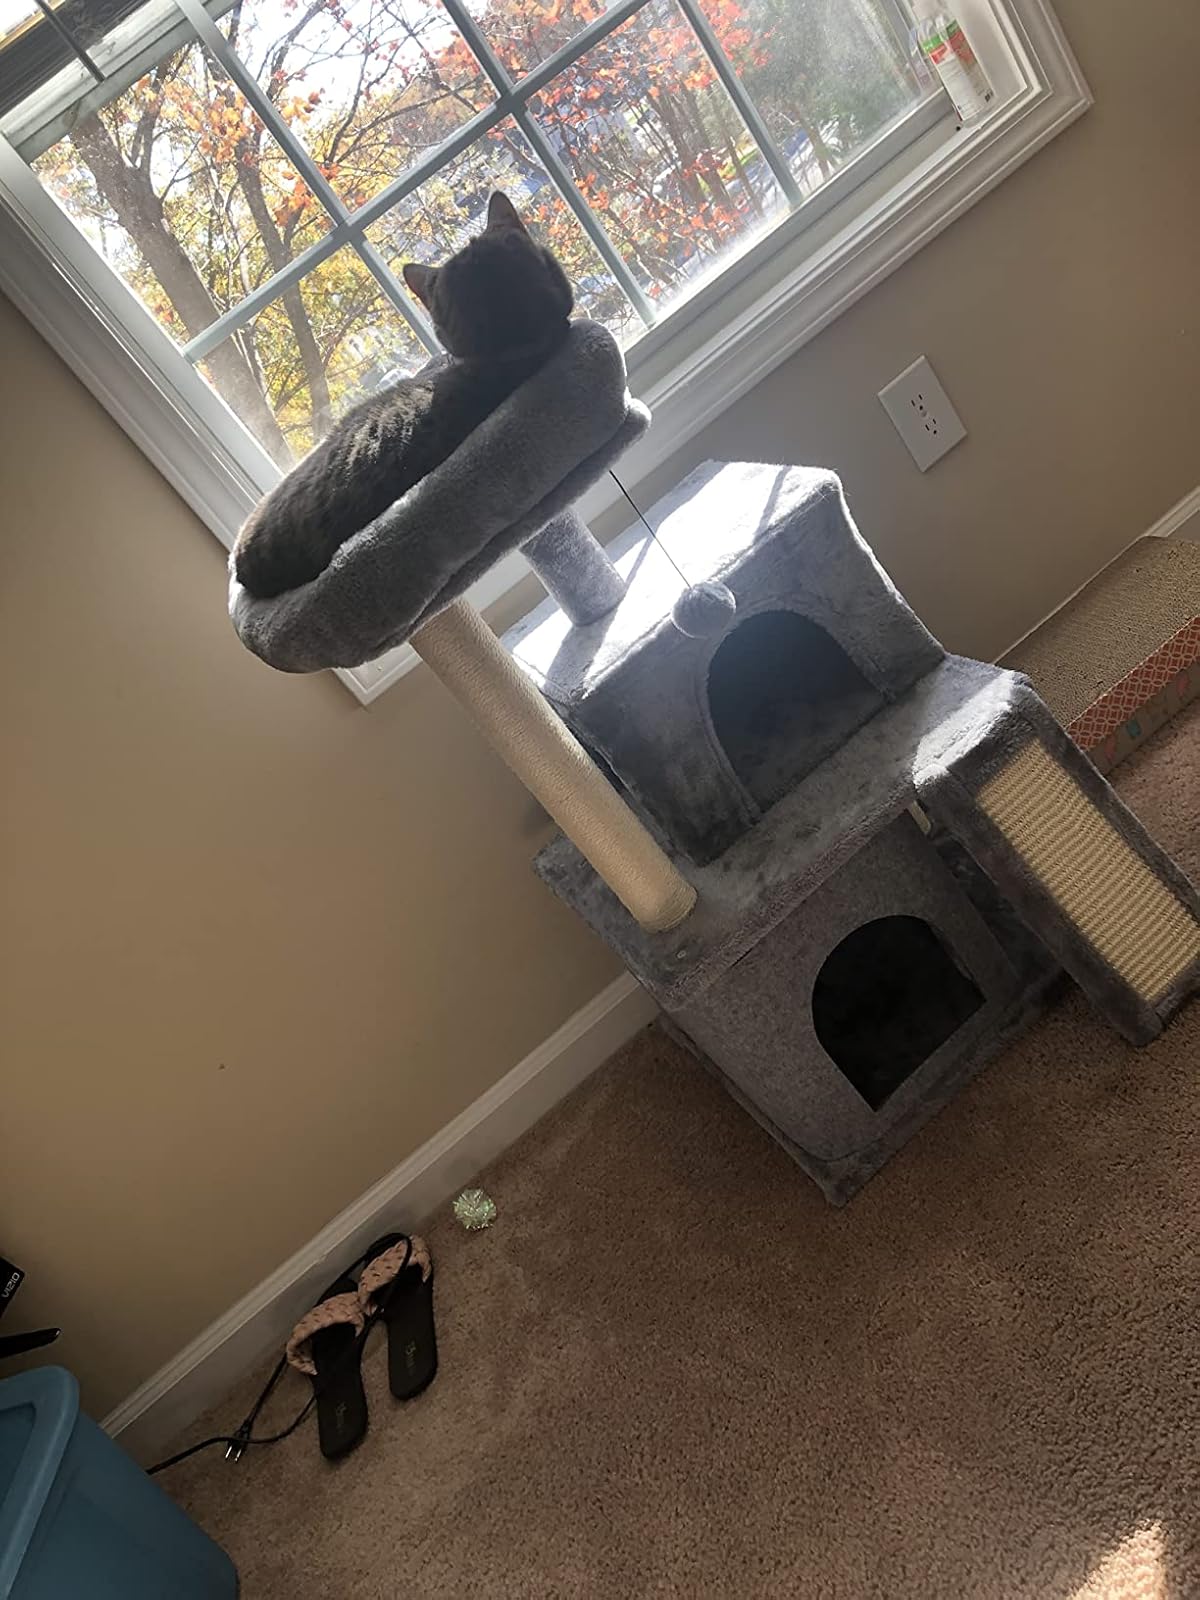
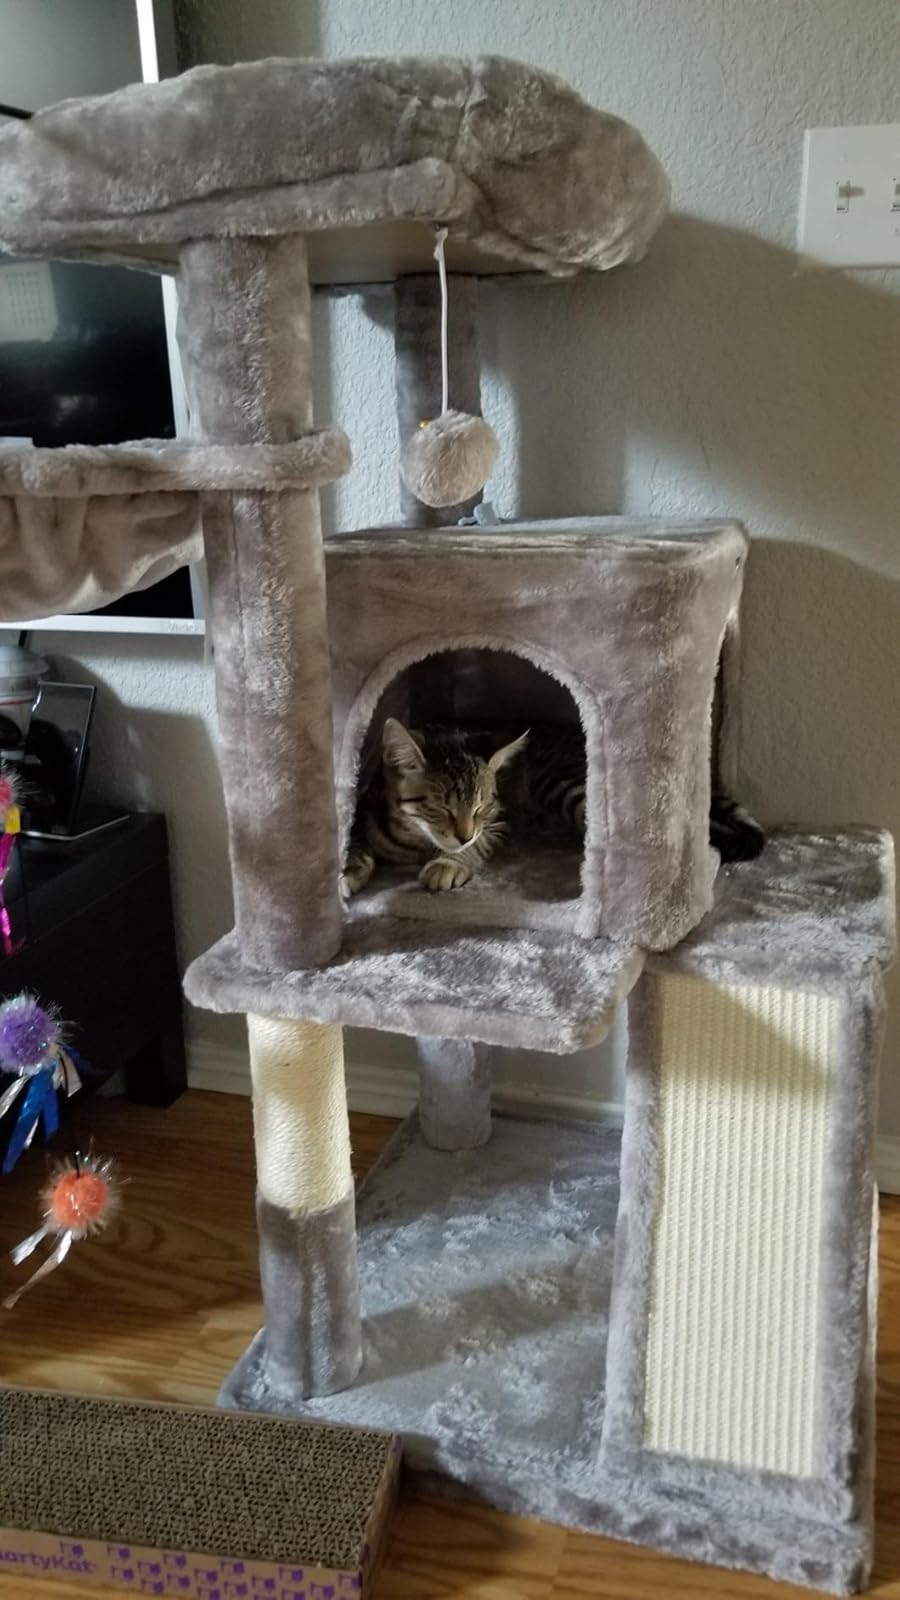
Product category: items_cat tree
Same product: no